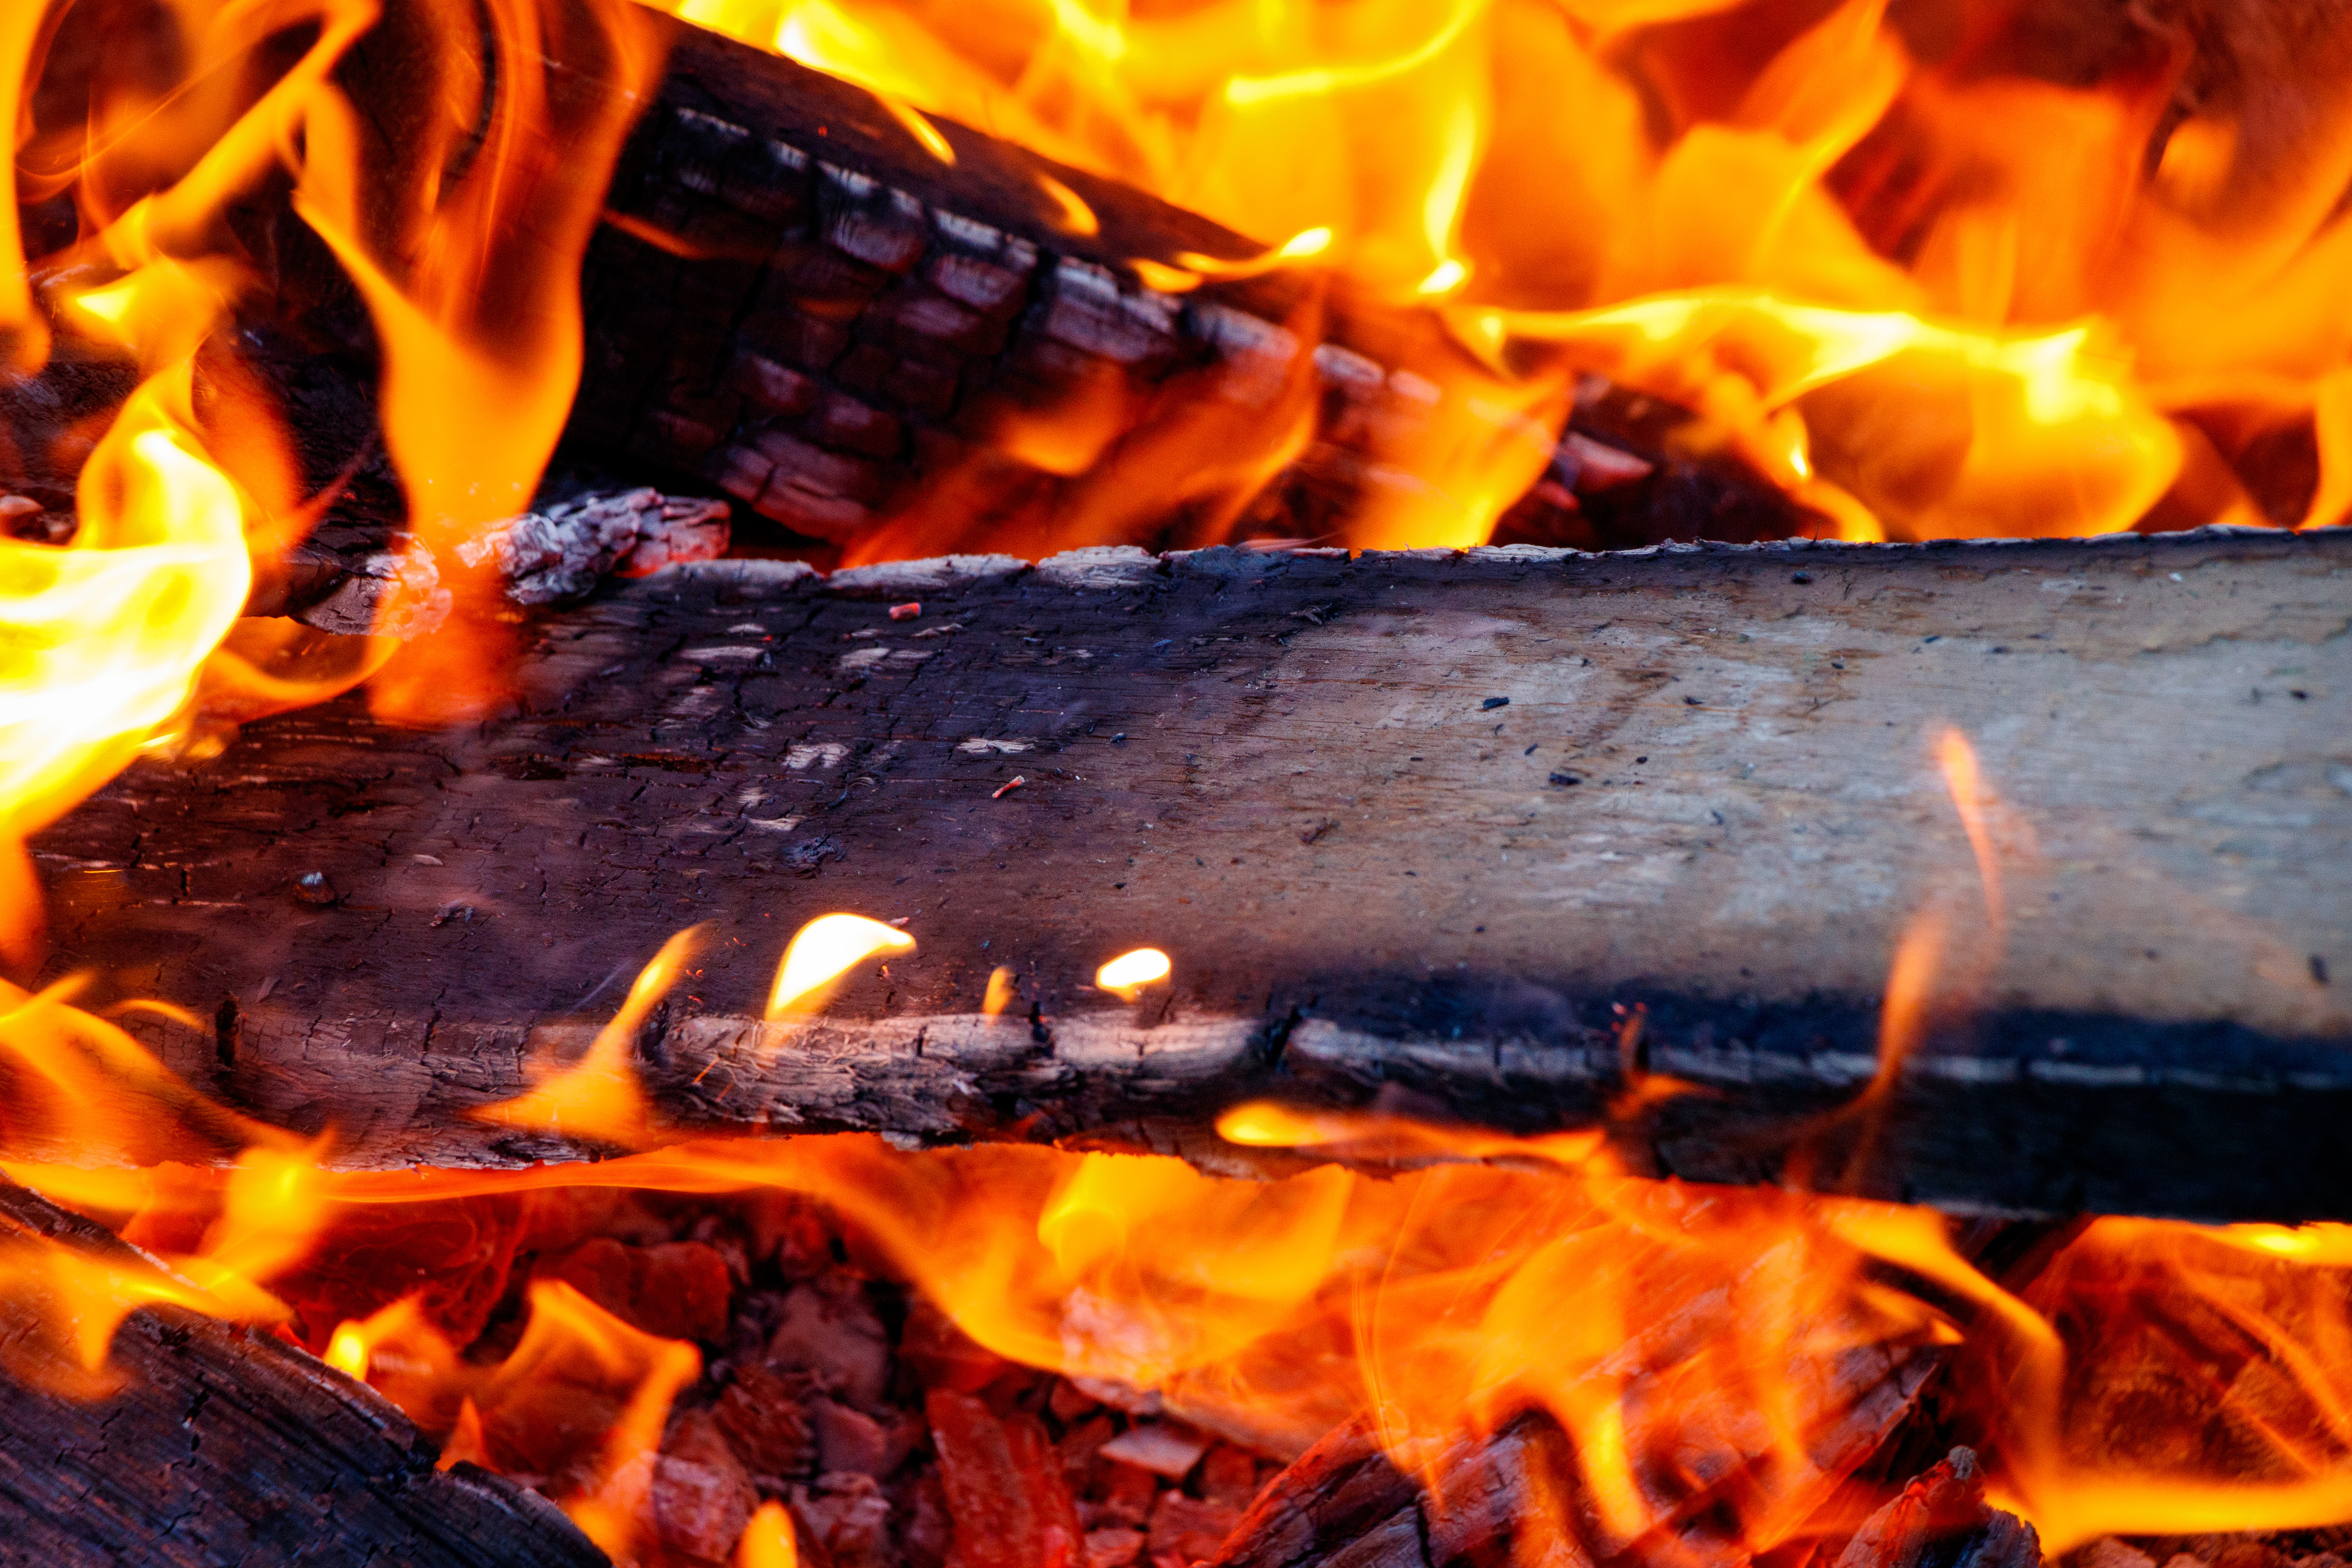
fire, red, coals, wood, flame, heat, bonfire, hot, burn, burning, glow, mood, garden, orange, amber, gas, ash, charcoal, coal, building material, Chemical substance, campfire